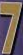
Number: 7